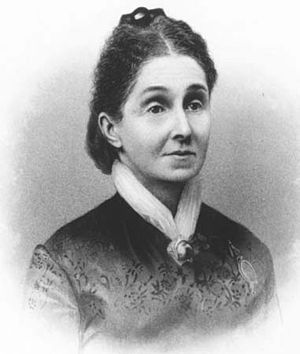
Virginia Louisa Minor
Virginia Louisa Minor var en amerikansk kvindesagsforkæmper. I 1865 foreslog hun som den første kvinde i Missouri, at kvinder skulle have stemmeret. Mest kendt er hun i dag nok for retssagen Minor vs. Happersett, som blev anlagt i 1872, da hun blev nægtet adgang til at registrere sig som vælger ved præsidentvalget.